Rowallan Castle

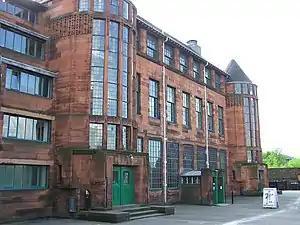
Scotland Street School

Sir William Mure wrote a history of his family and though an ardent covenanter, opposed the execution of Charles I, writing an elegy upon his death. Conventicles were not infrequently held within the mansion, which from its position was anciently called the Craig of Rowallan. For this, he fell under the suspicion of the Government, and on several occasions suffered imprisonment. Part of the old castle is called the 'Auld Kirk' in memory of covenanting days. As stated, Sir William befriended the Covenanters, and as much as possible protected his tenantry from the tyranny of the troopers who scoured the countryside at the period. He was intimate with the Rev. William Guthrie of Fenwick, who preached upon several occasions in the "auld kirk" of the castle.